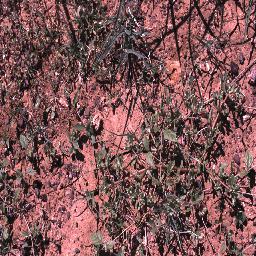
Label: negative